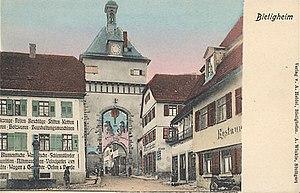
Bietigheim-Bissingen est une ville située en Allemagne dans le Land du Bade-Wurtemberg.